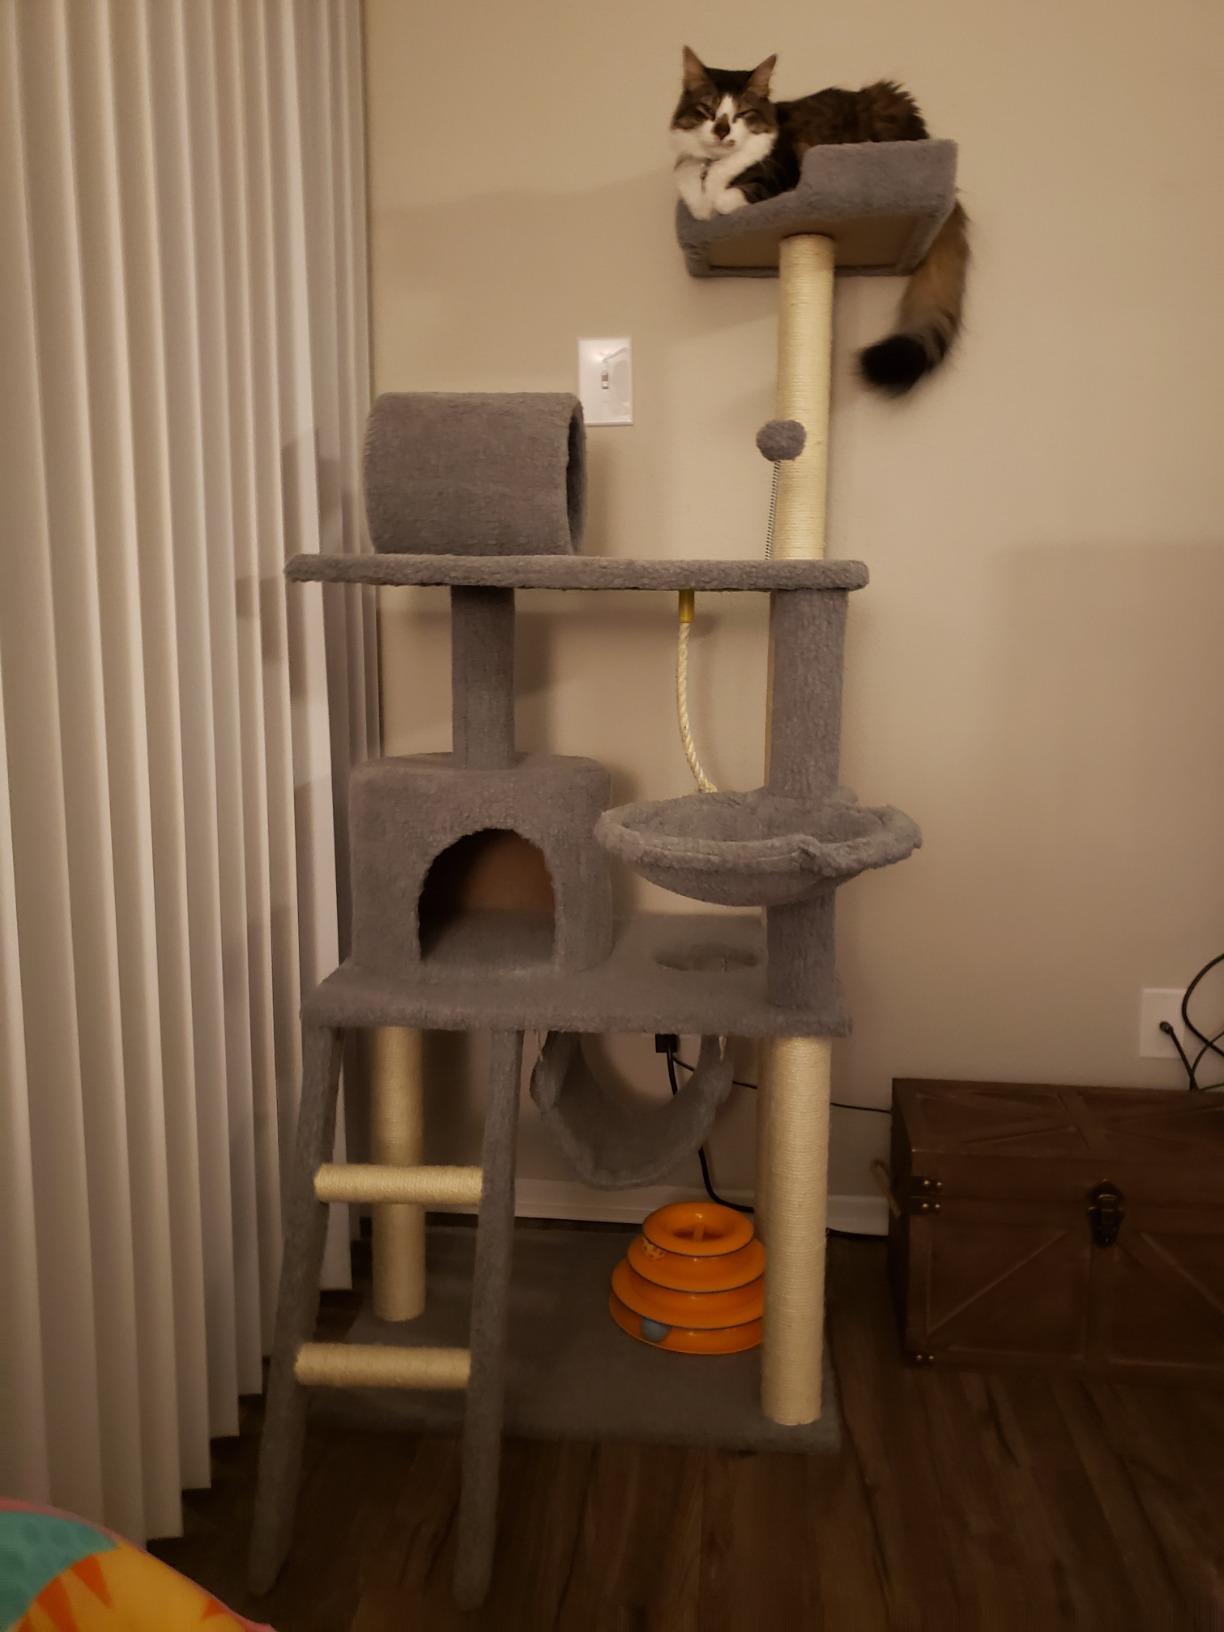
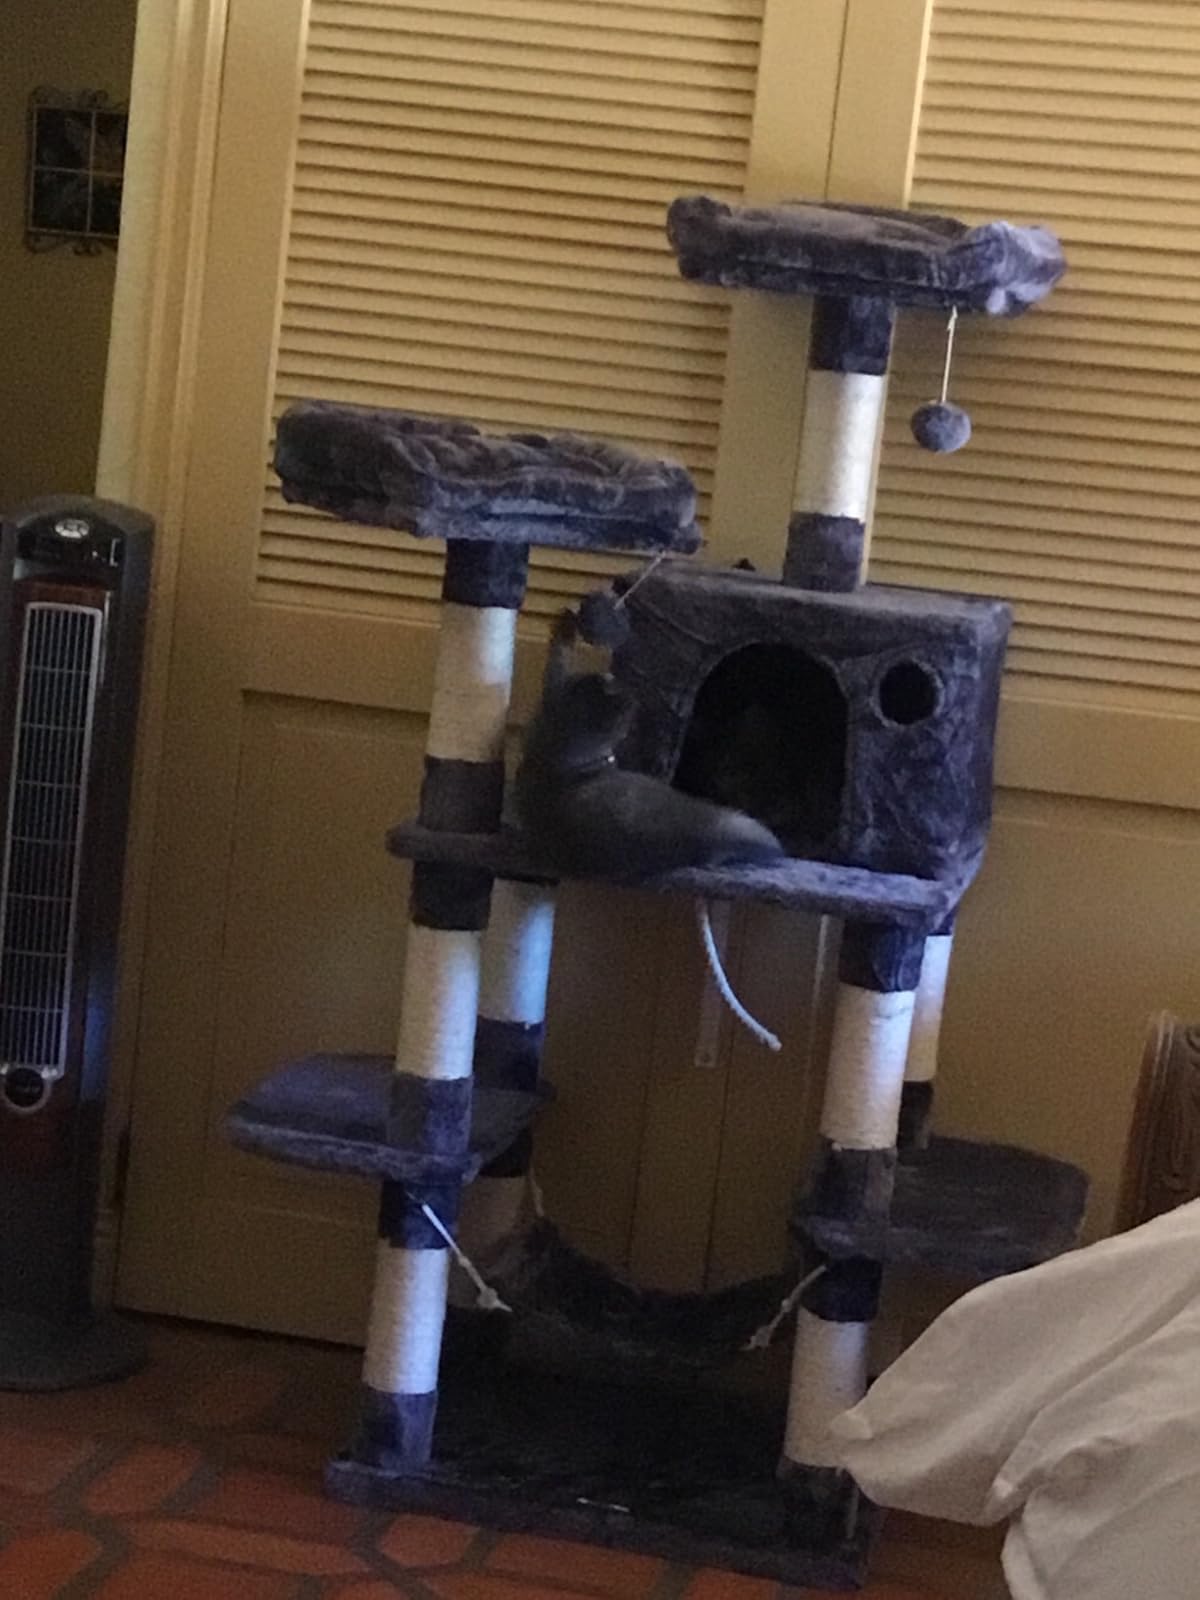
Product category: items_cat tree
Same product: no